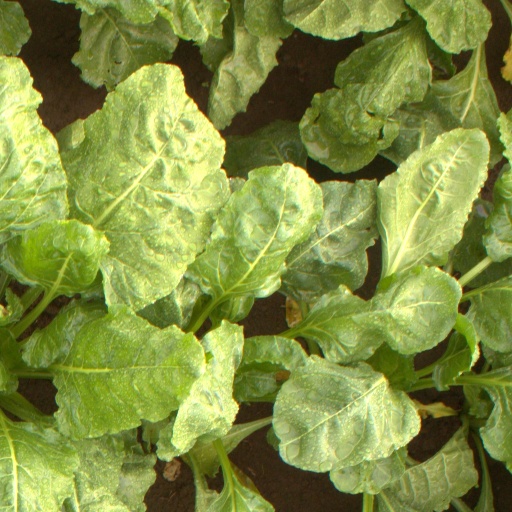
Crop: sugar beet